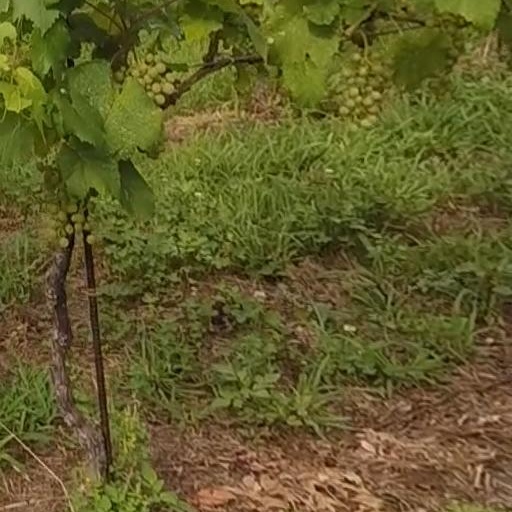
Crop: grape